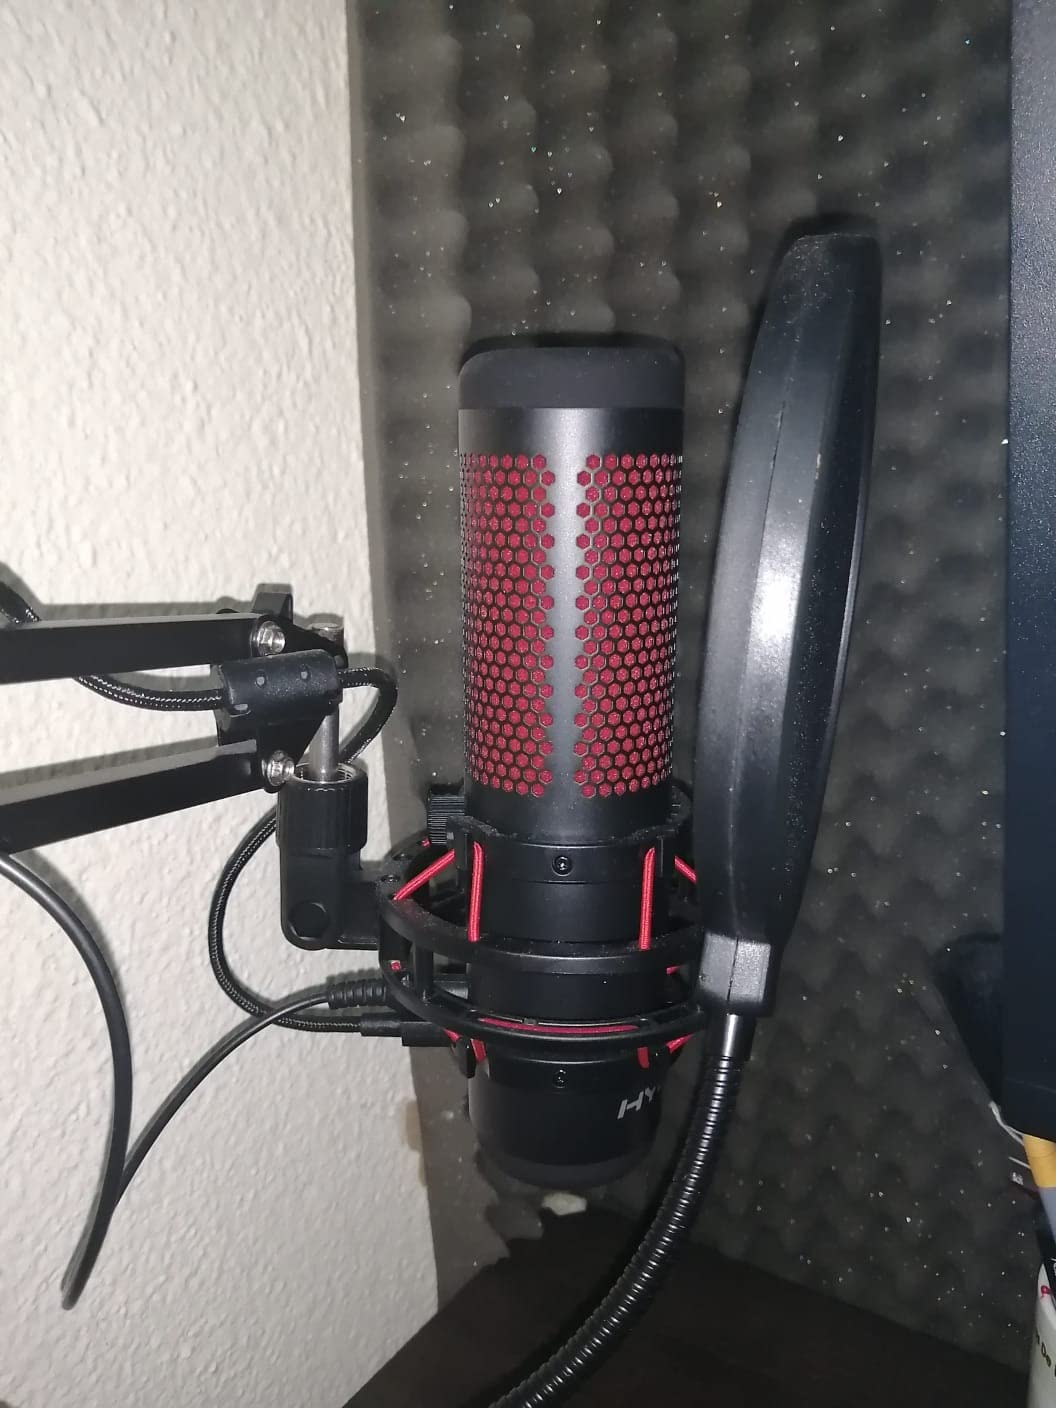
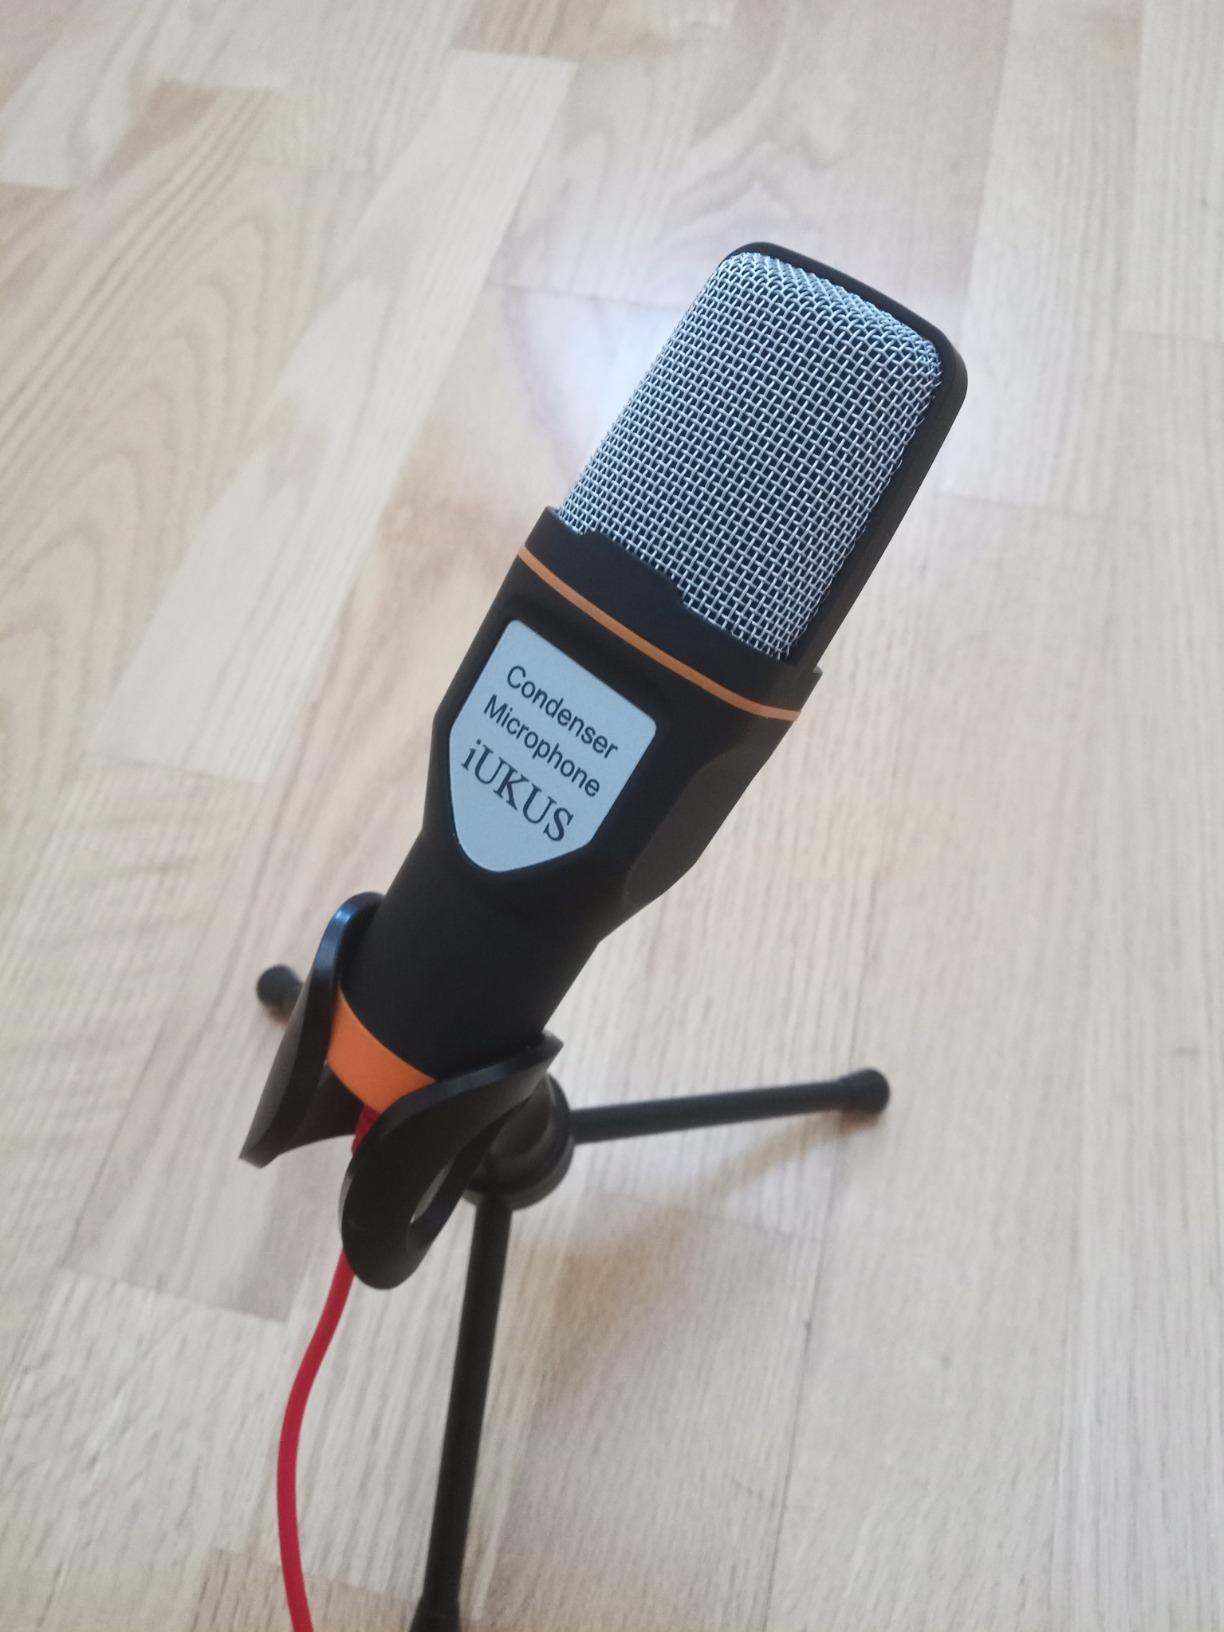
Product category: microphone
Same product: no